Tømmerlaugets Stiftelse

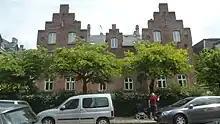
Tømmerlaugets Stiftelse

Tømmerlaugets Stiftelse is a historical building located at Valdemarsgade 11–13 in the Vesterbro district of Copenhagen, Denmark. It was built in 1880 to a design by Ludvig Vold, with inspiration from Gisselfeld, a 16th-century manor house. It was built by the Copenhagen Carpenter's Guild and served as dwellings for master carpenters in reduced circumstances and their dependants until 1922.